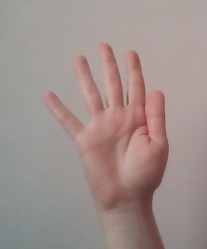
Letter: sheen